Catatan Si Boy

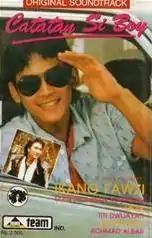

Catatan Si Boy is a 1987 Indonesian action film drama directed by Nasri Cheppy and starring Didi Petet. The film, a success, spawned five sequels, as well as in 2016. The film was inspired by a popular radio drama show of the same name broadcast by Prambors Rasisonia from June 1985 to the late 80s. As with the radio show, Catatan Si Boy chronicled the life of the main character "Boy", the son of a very rich Indonesian family who owns a conglomerate of companies in many industries.